Rudolf Höss

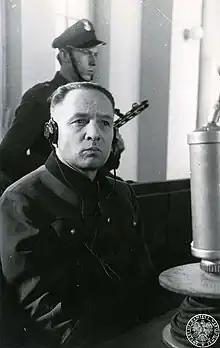
Höss on trial in Poland in 1946

On 8 May 1944, Höss returned to Auschwitz to supervise Operation Höss, in which 430,000 Hungarian Jews were transported to the camp and killed in 56 days. Even Höss' expanded facility could not handle the huge number of victims' corpses, and the camp staff were obliged to dispose of thousands of bodies by burning them in open pits. In May and June alone, almost 10,000 Jews were being gassed per day. Because the number of people exceeded the capacity of the gas chambers and crematoria, mass pit executions were established. Jews were forced to undress, then led to a hidden fire pit by Sonderkommando where they were shot by the SS, then thrown into the flames.